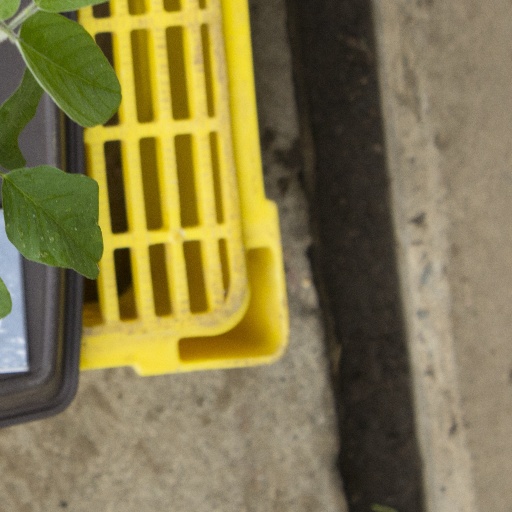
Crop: soybean